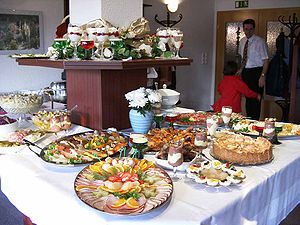
Buffet
En buffet.
En buffet er en metode til servering, hvor gæsten forsyner sig selv. Den har navn efter bordet, som tjenerne tager maden fra, og som i det 1800-tallet var stedet, hvor gæsterne udpegede de retter, de ønskede, og som tjenerne serverede ved bordet. I dag har fornemme restauranter tjenere til at lægge maden på gæsternes tallerken.